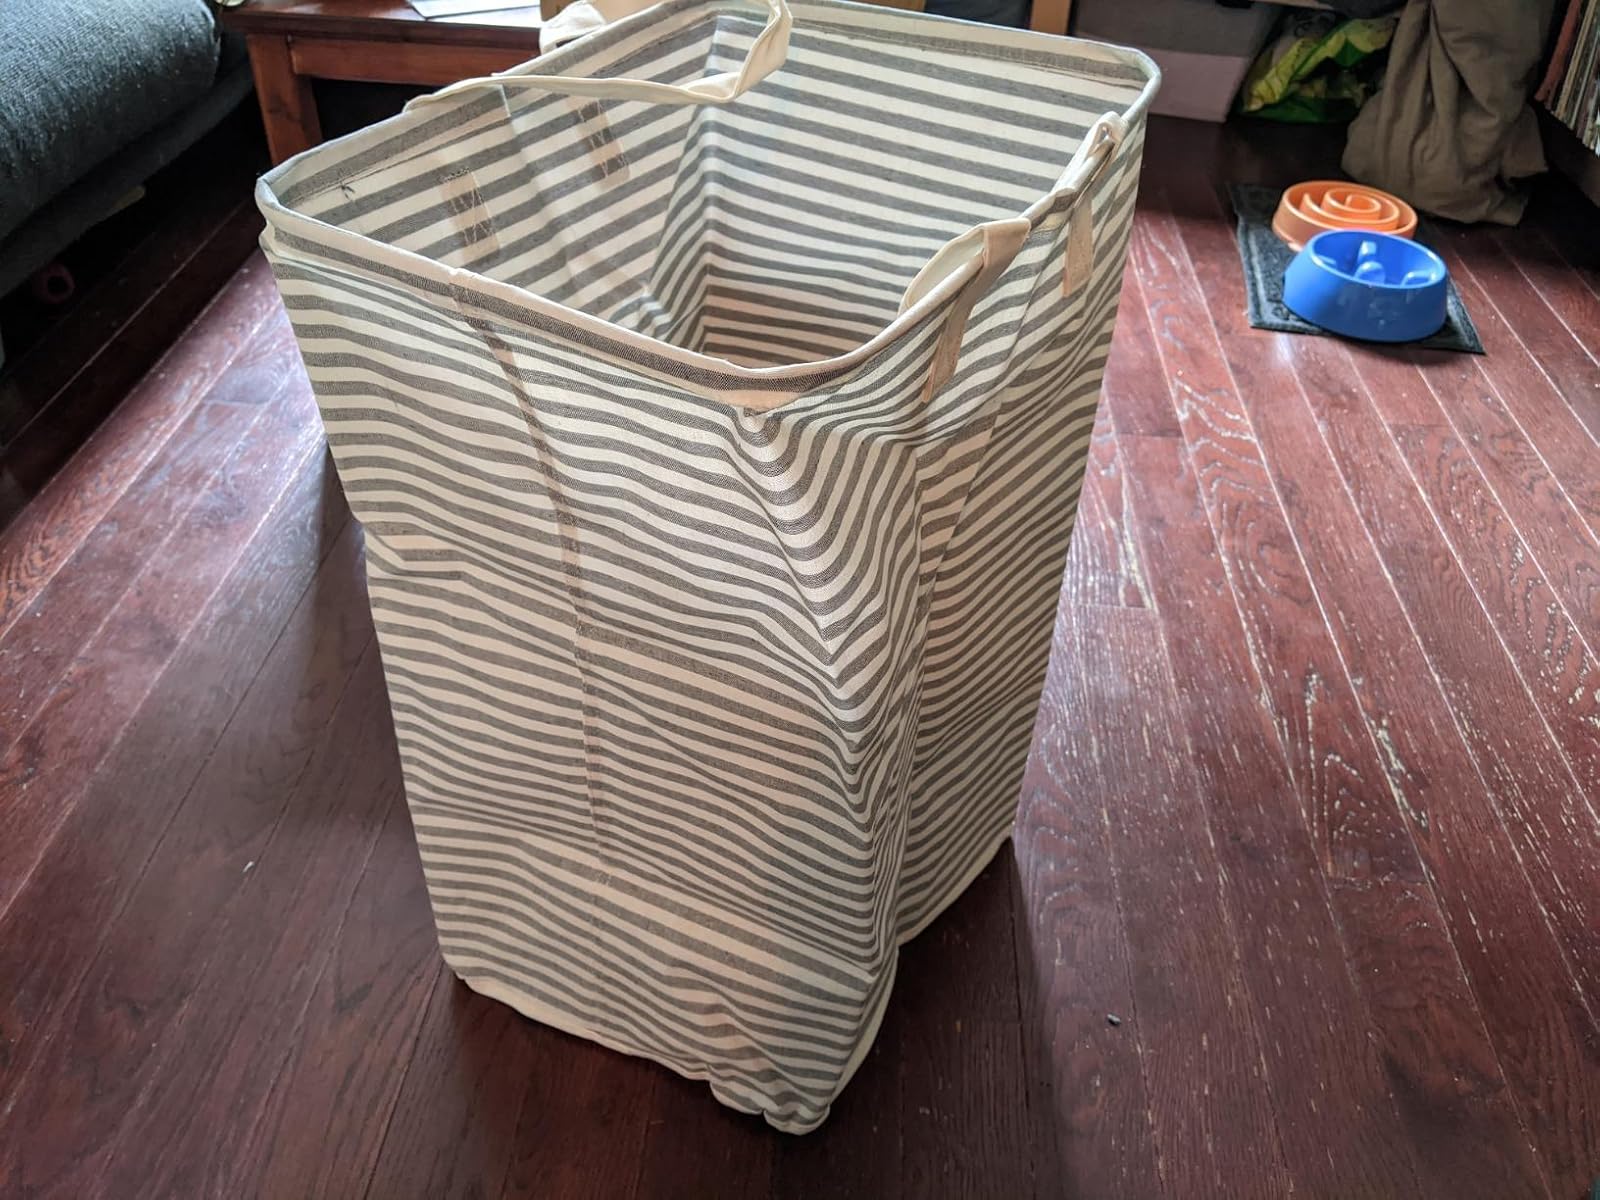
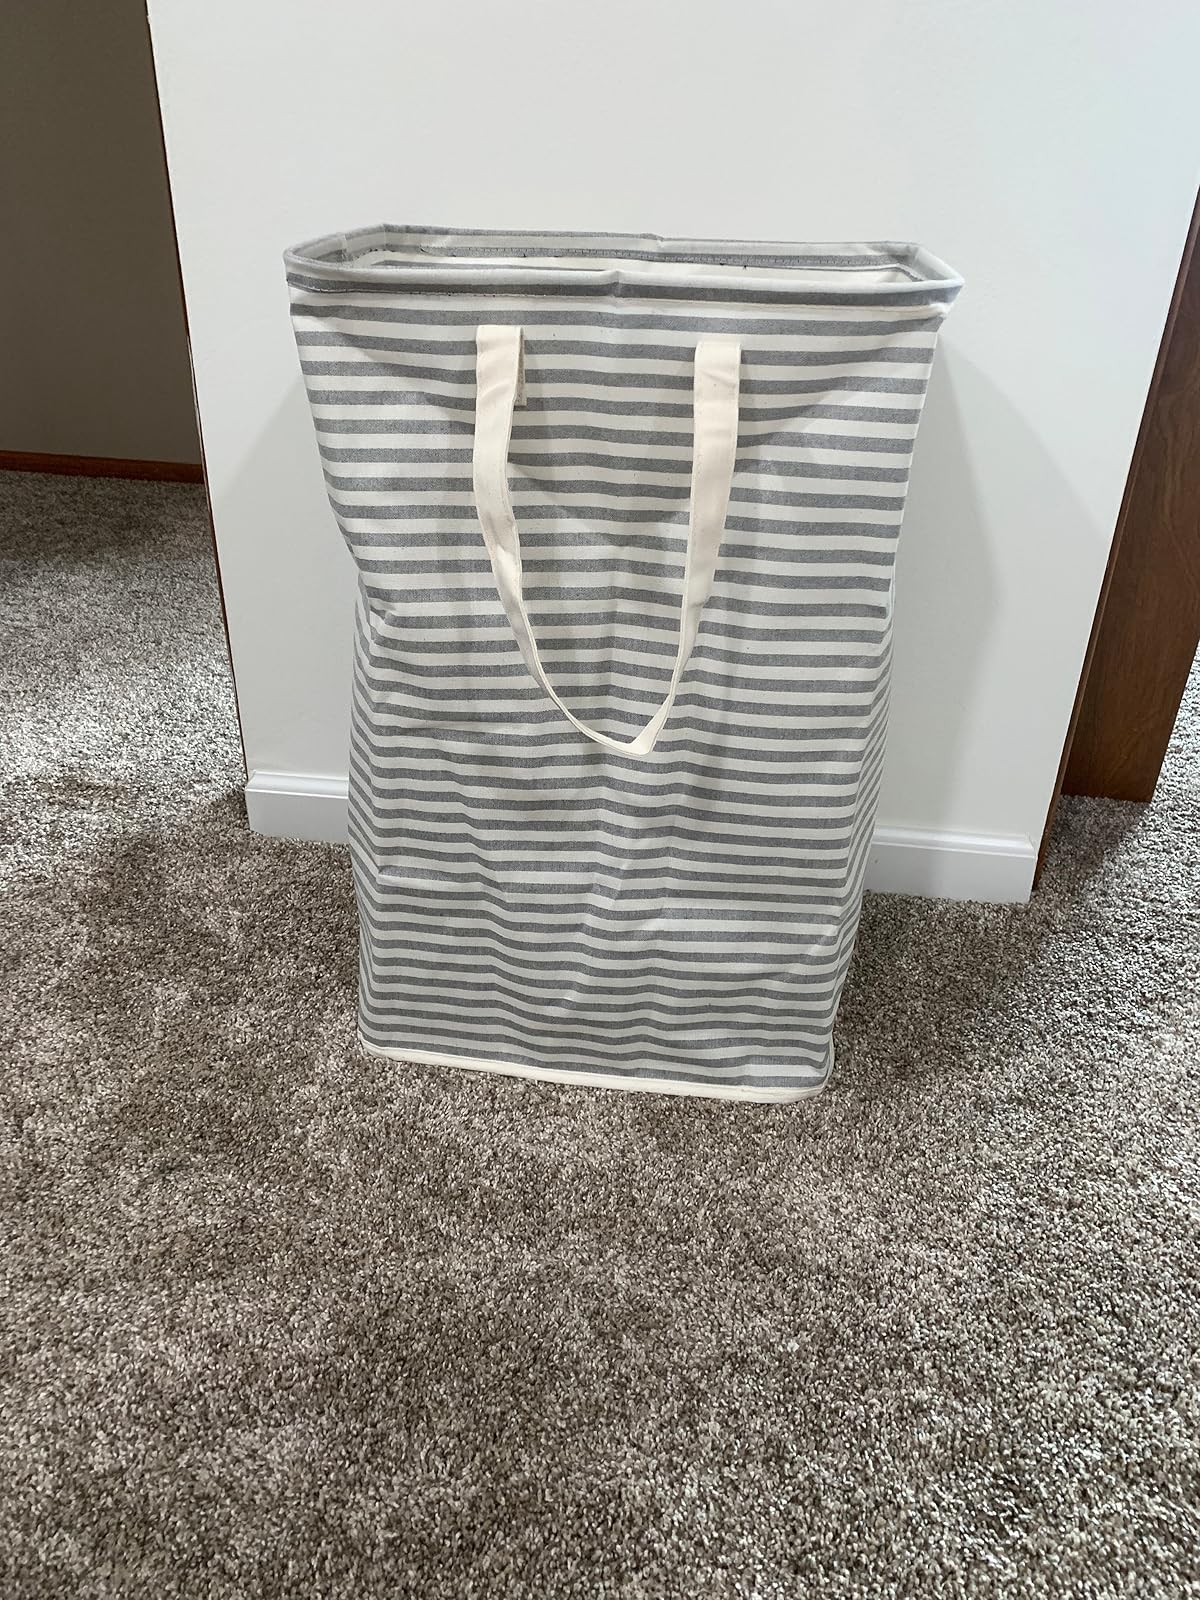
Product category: items_hamper
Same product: yes